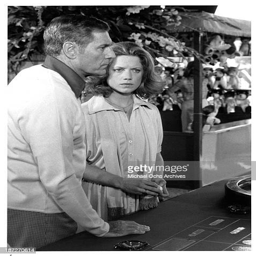
actors on set of the movie